Coldingham Priory

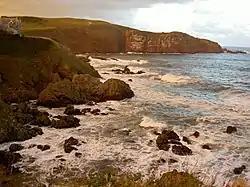
St Abb's Head from St Abbs

In c. 635 King Oswald introduced Columban monks to the island of Lindisfarne, opposite his fortress of Bebbanburg, in order to Christianise his mainly pagan peoples. Under these auspices, Æbbe first founded a monastery at Ebchester, then at what Bede refers to as "Urbs Coludi" (Sax. "Coldingaham"). It is uncertain when these establishments were founded, although Æbbe first appears in records of the Lindisfarne by AD 642, the date of her brother's death. Oswald was succeeded by a younger brother, Oswiu. Both brothers were given the title of "Bretwalda" by Bede. The abbey was sited on what is now called "Kirk-Hill", but is commonly called the "Brugh" (a corruption of Sax. "burh"- fort), on the headland at present-day St Abbs, separated from the world by a deep trench and a high palisade. This religious house lasted for about 40 years and was a double monastery of both monks and nuns governed by Æbbe.